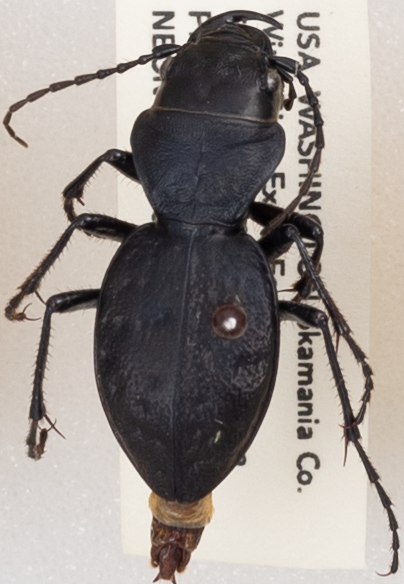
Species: Omus dejeanii
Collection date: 2019-07-30
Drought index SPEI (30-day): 0.156
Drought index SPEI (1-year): -1.45
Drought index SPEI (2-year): -2.09